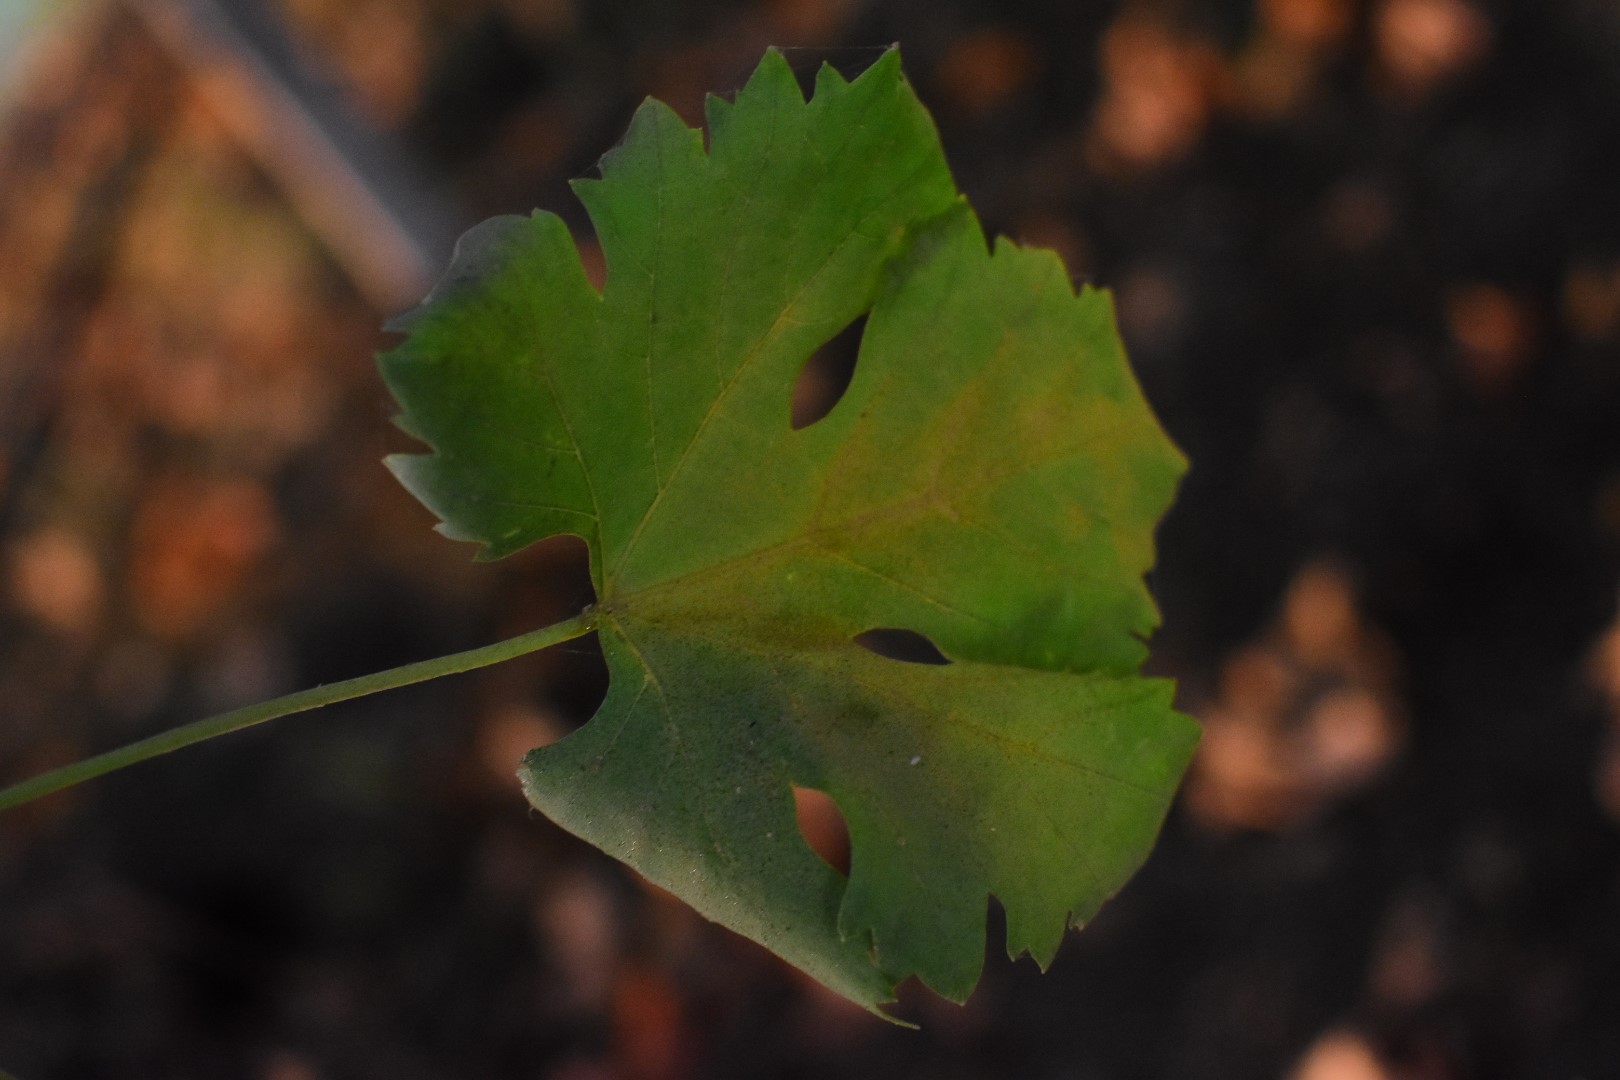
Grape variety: Aswud Balad